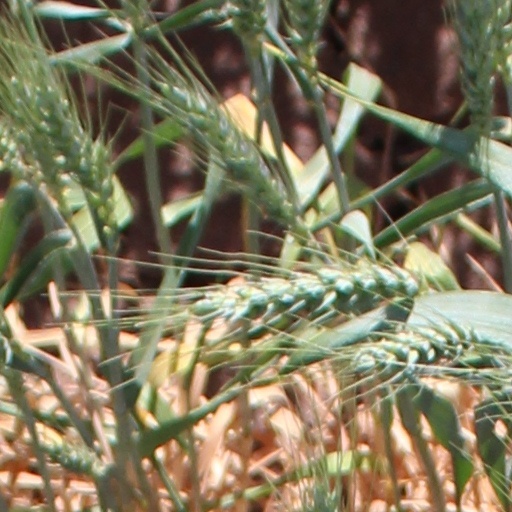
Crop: wheat